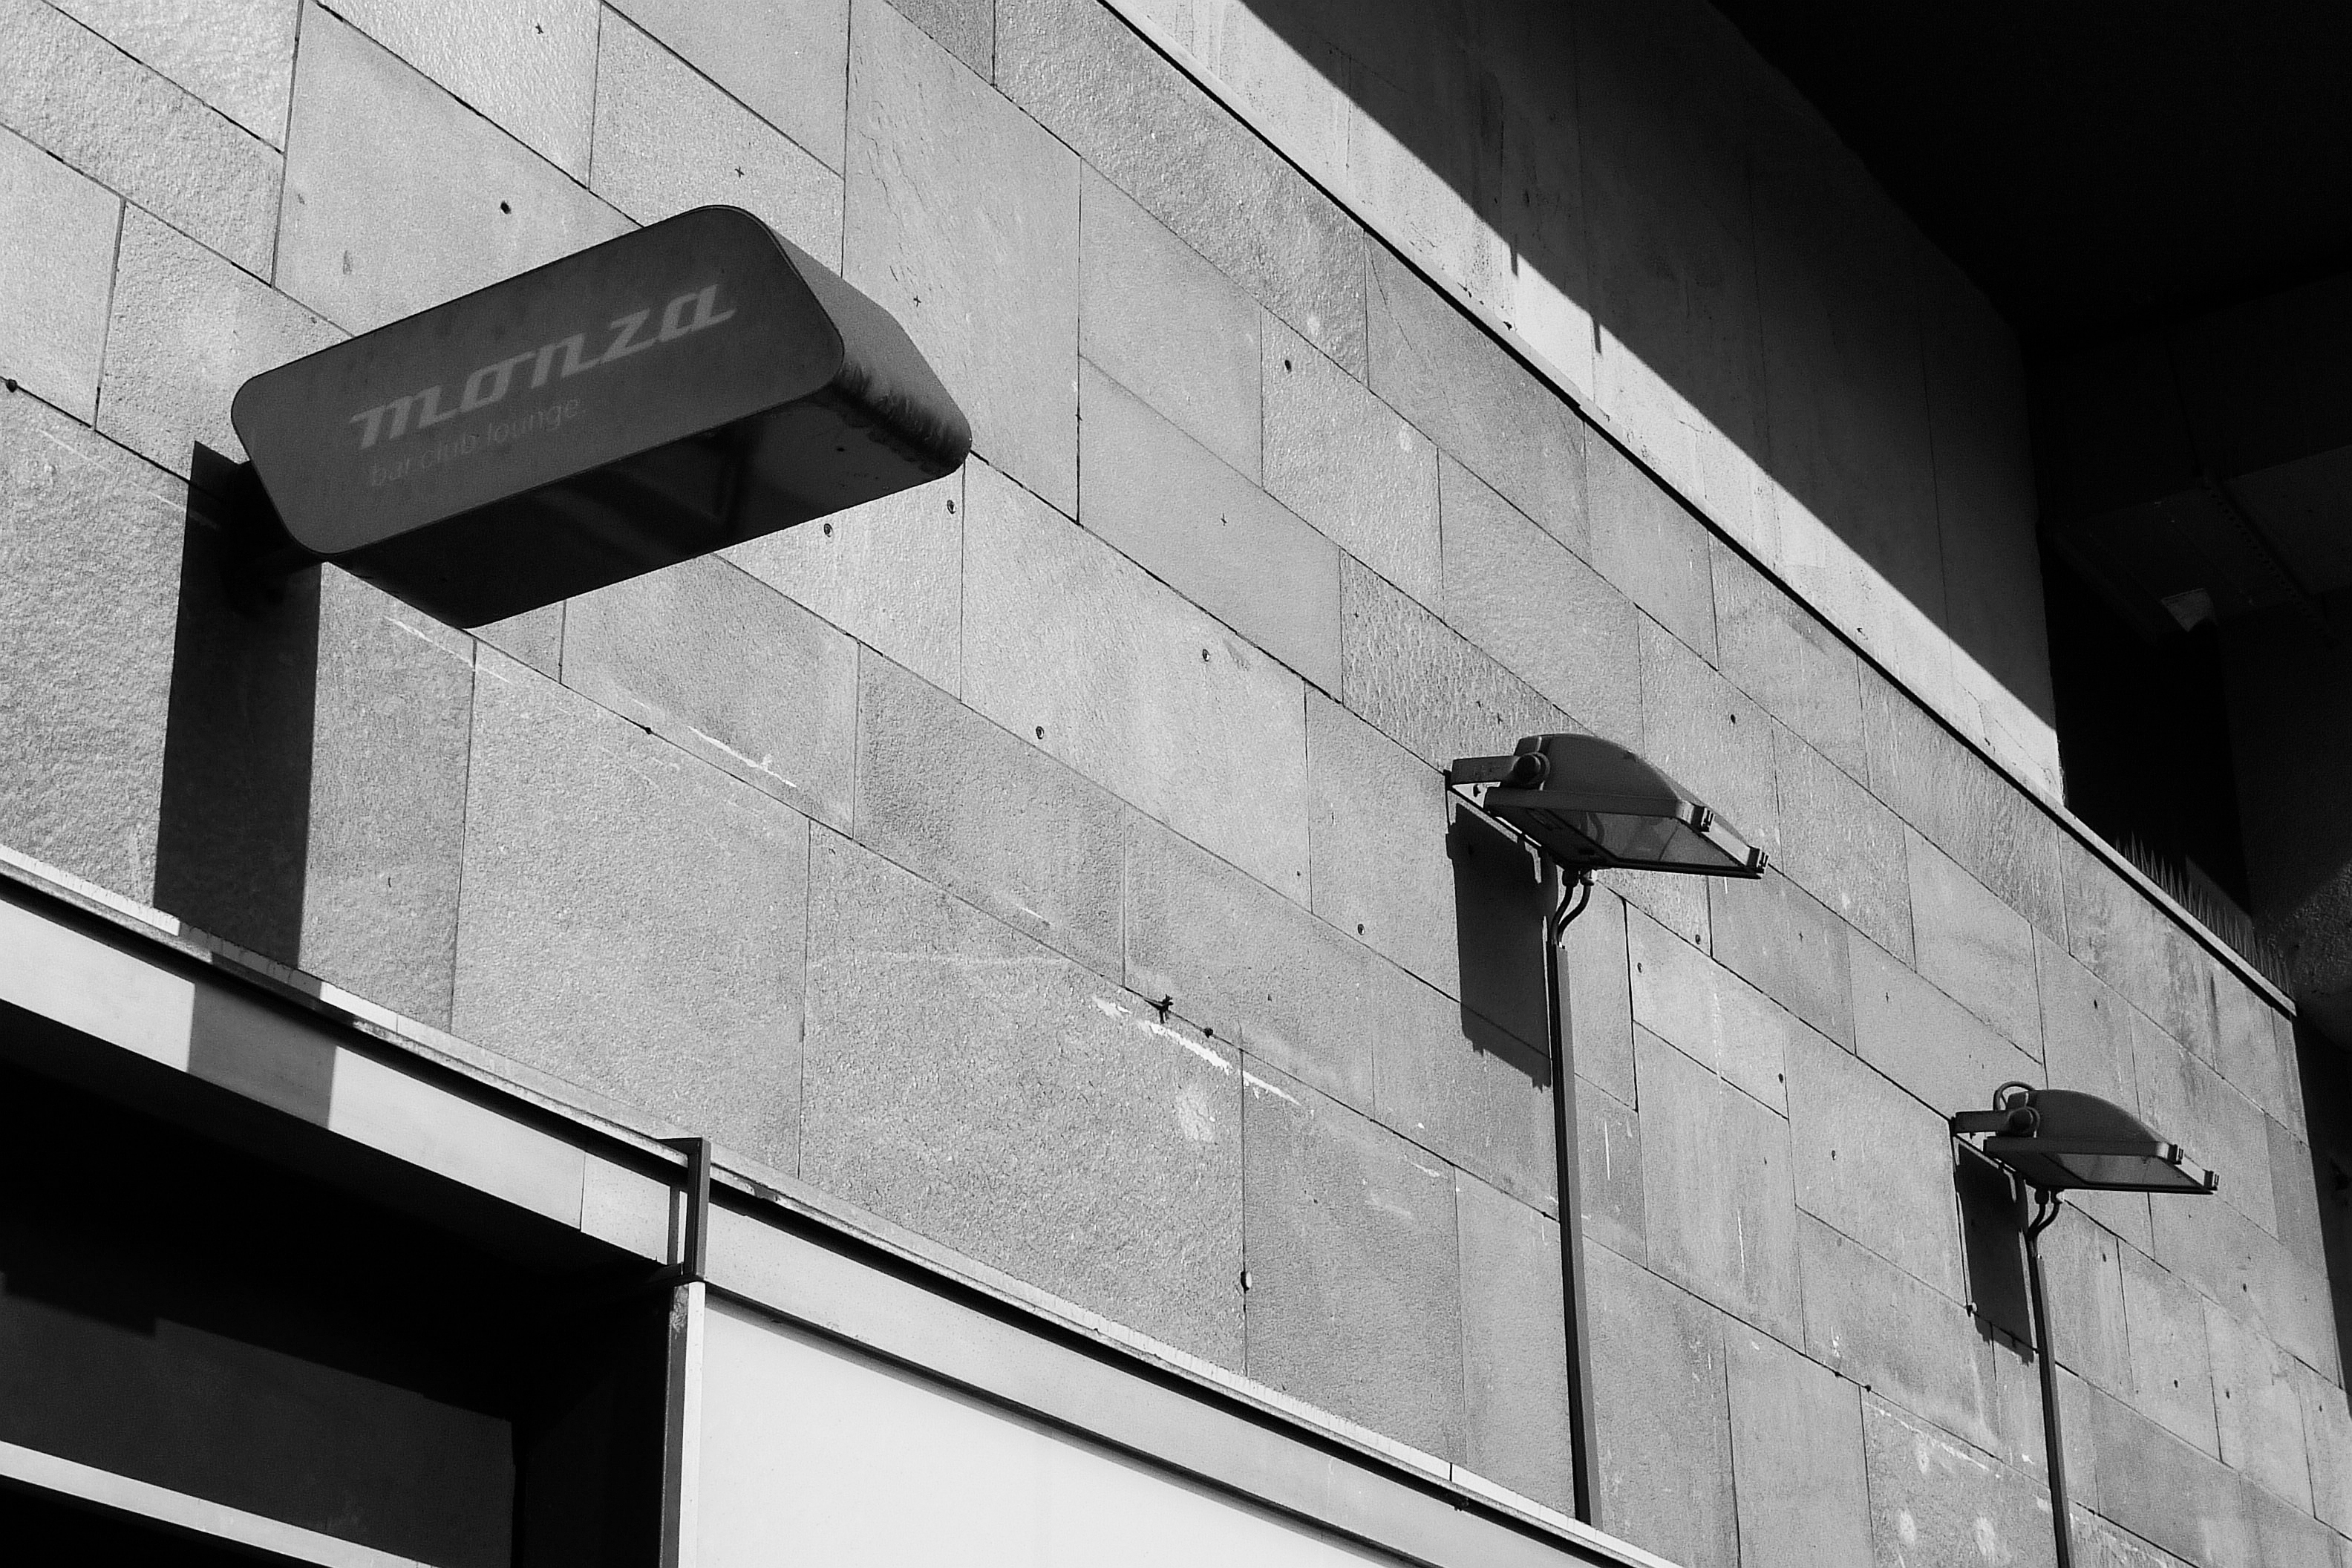
light, black and white, architecture, white, house, window, wall, line, color, shadow, facade, black, monochrome, lighting, interior design, bw, blackandwhite, blackwhite, design, germany, alemania, allemagne, sw, schwarzweiss, schwarzweis, shape, germania, frankfurt, schwarzweissfotografie, schwarzweisfotografie, monochrome photography